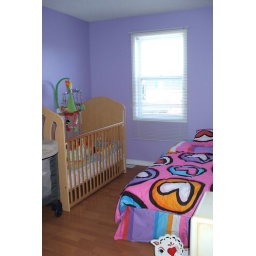
It's the smallest bedroom in the house and it's perfact for a small girl.